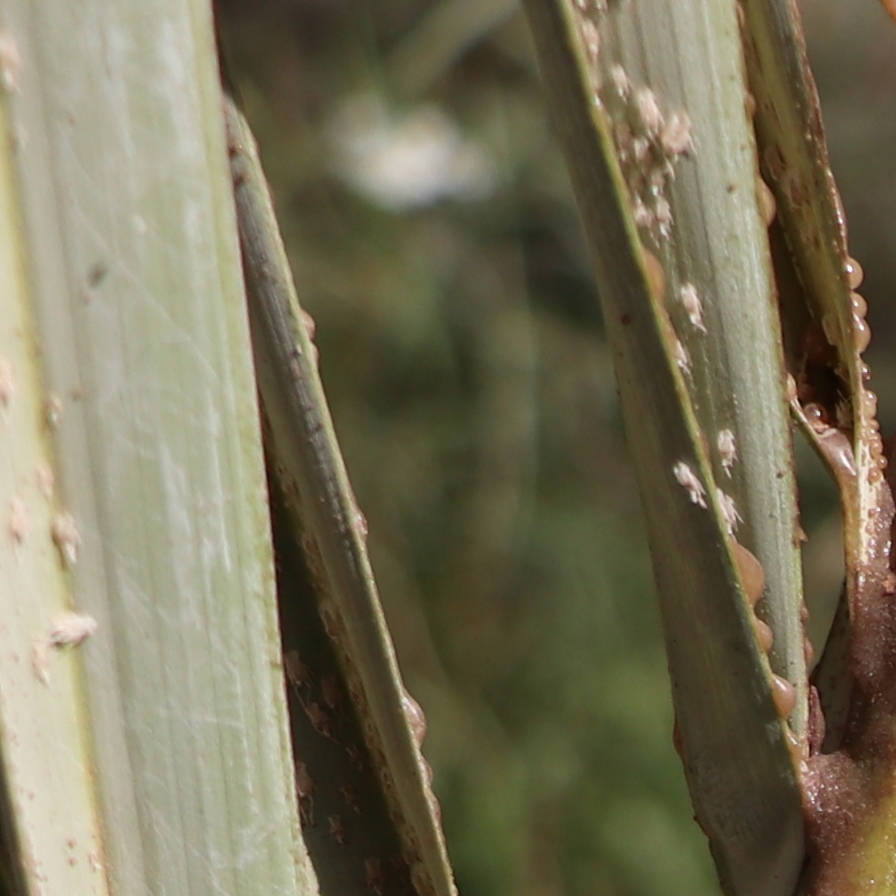
Label: Dubas